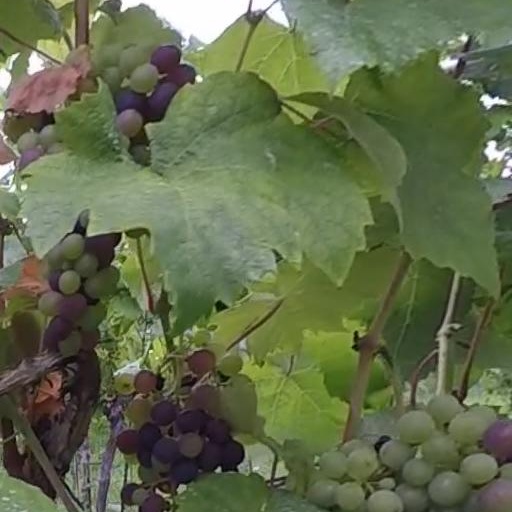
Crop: grape